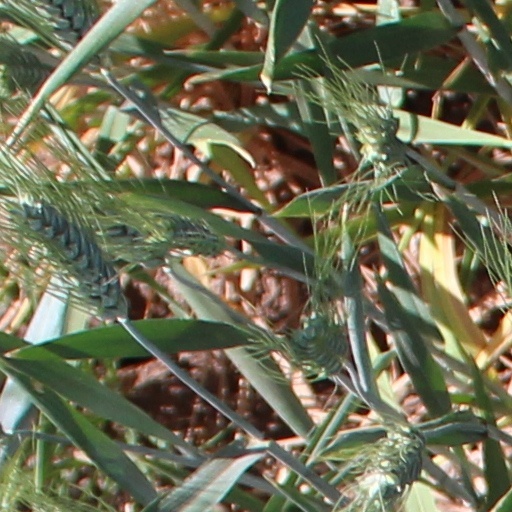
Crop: wheat